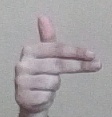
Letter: ghain